Entre Ríos Province

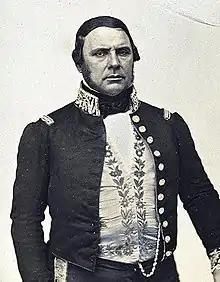
Justo José de Urquiza, general and politician who governed the province and led the Federalist Party.

The first inhabitants of the area that is now Entre Ríos were the Charrúa and Chaná who each occupied separate parts of the region. Spaniards entered in 1520, when Juan Rodríguez Serrano ventured up the Uruguay River searching for the Pacific Ocean.